Clash: Artifacts of Chaos

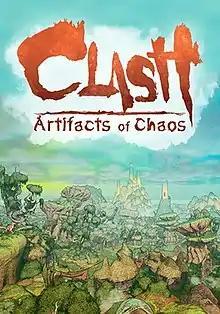
Unconfirmed packshot

Clash: Artifacts of Chaos is a 2023 action-adventure game developed by ACE Team and published by Nacon. The game is the third installment in the "Zeno Clash" series. It was released for PlayStation 4, PlayStation 5, Windows, Xbox One, and Xbox Series X/S on March 9, 2023, to mixed reviews from critics.